2022 Jordan floods

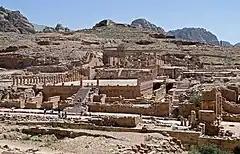
Ancient Petra

On 27 December 2022, flash floods hit the ancient city of Petra in Jordan. 1,700 tourists were evacuated from the historic site. This was reportedly a result of historic rainfall that hit the area.